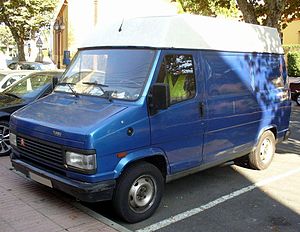
Fiat Ducato / Fiat Ducato I/Fiat Talento/Alfa Romeo AR6/Citroën C25/Peugeot J5/Talbot Express (type 280/290, 1981−1994)
Fiat Ducato er en serie af varebiler og minibusser, som Fiat Automobiles siden foråret 1981 har bygget i joint venture med PSA Peugeot Citroën. I starten adskilte modellen sig fra de identiske Citroën C25 og Peugeot J5 samt Ram ProMaster gennem de benyttede motorer. Som afløser for Fiat 900 kom modellen Fiat Talento, en version med ekstra kort akselafstand, på markedet; denne version fandtes kun hos Fiat. Med introduktionen af anden generation udgik Fiat Talento hhv. versionen med ekstra kort akselafstand, i stedet kom den mindre Fiat Scudo på markedet i slutningen af 1995.